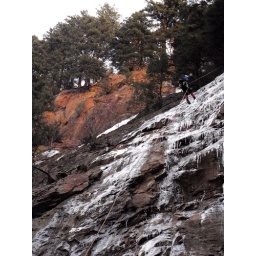
The last light of the sundown making the red rock in this area even redder!